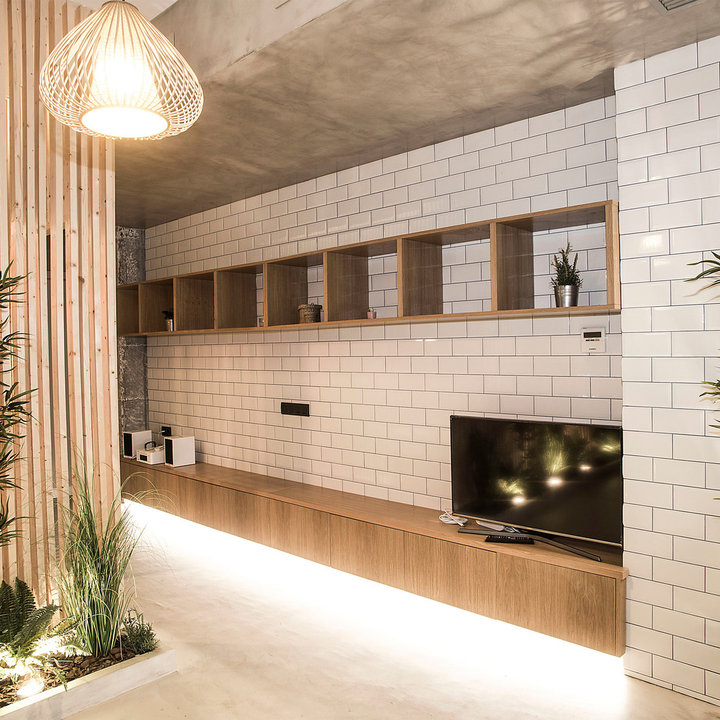
Style: Industrial